Ganauri Prasad Singh

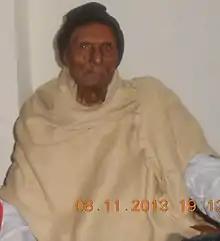
Ganauri Prasad Singh in 2013

Ganauri Prasad Singh is a politician from Gaya Bihar, India. He was born in Gaya, Bihar. He was elected to the Bihar Legislative Assembly in 1957 from Koach legislative assembly. He established the Ashok madhyamik Vidyalaya at Paraiya. He also worked in several organisations and committees like the Bihar transport board, the Bihar cooperative society, The ZRUCC, and many more.